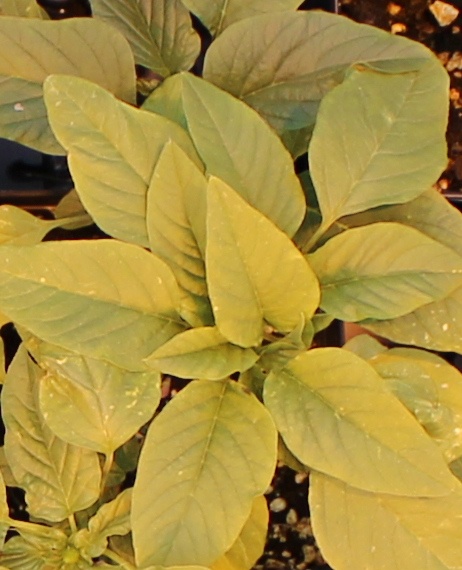
Label: Palmer Amaranth